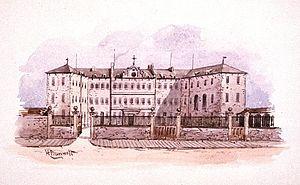
Peinture, Le vieux collège, rue du Collège, Montréal, Aquarelle sur papier, 17.8 x 25.6 cm «
Le grand séminaire de Montréal est le centre de formation sacerdotale du diocèse de Montréal. Fondé en 1840 par les sulpiciens sur demande de Mᵍʳ Ignace Bourget, il accueille depuis longtemps des séminaristes provenant du Canada et des États-Unis.